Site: brandenburg
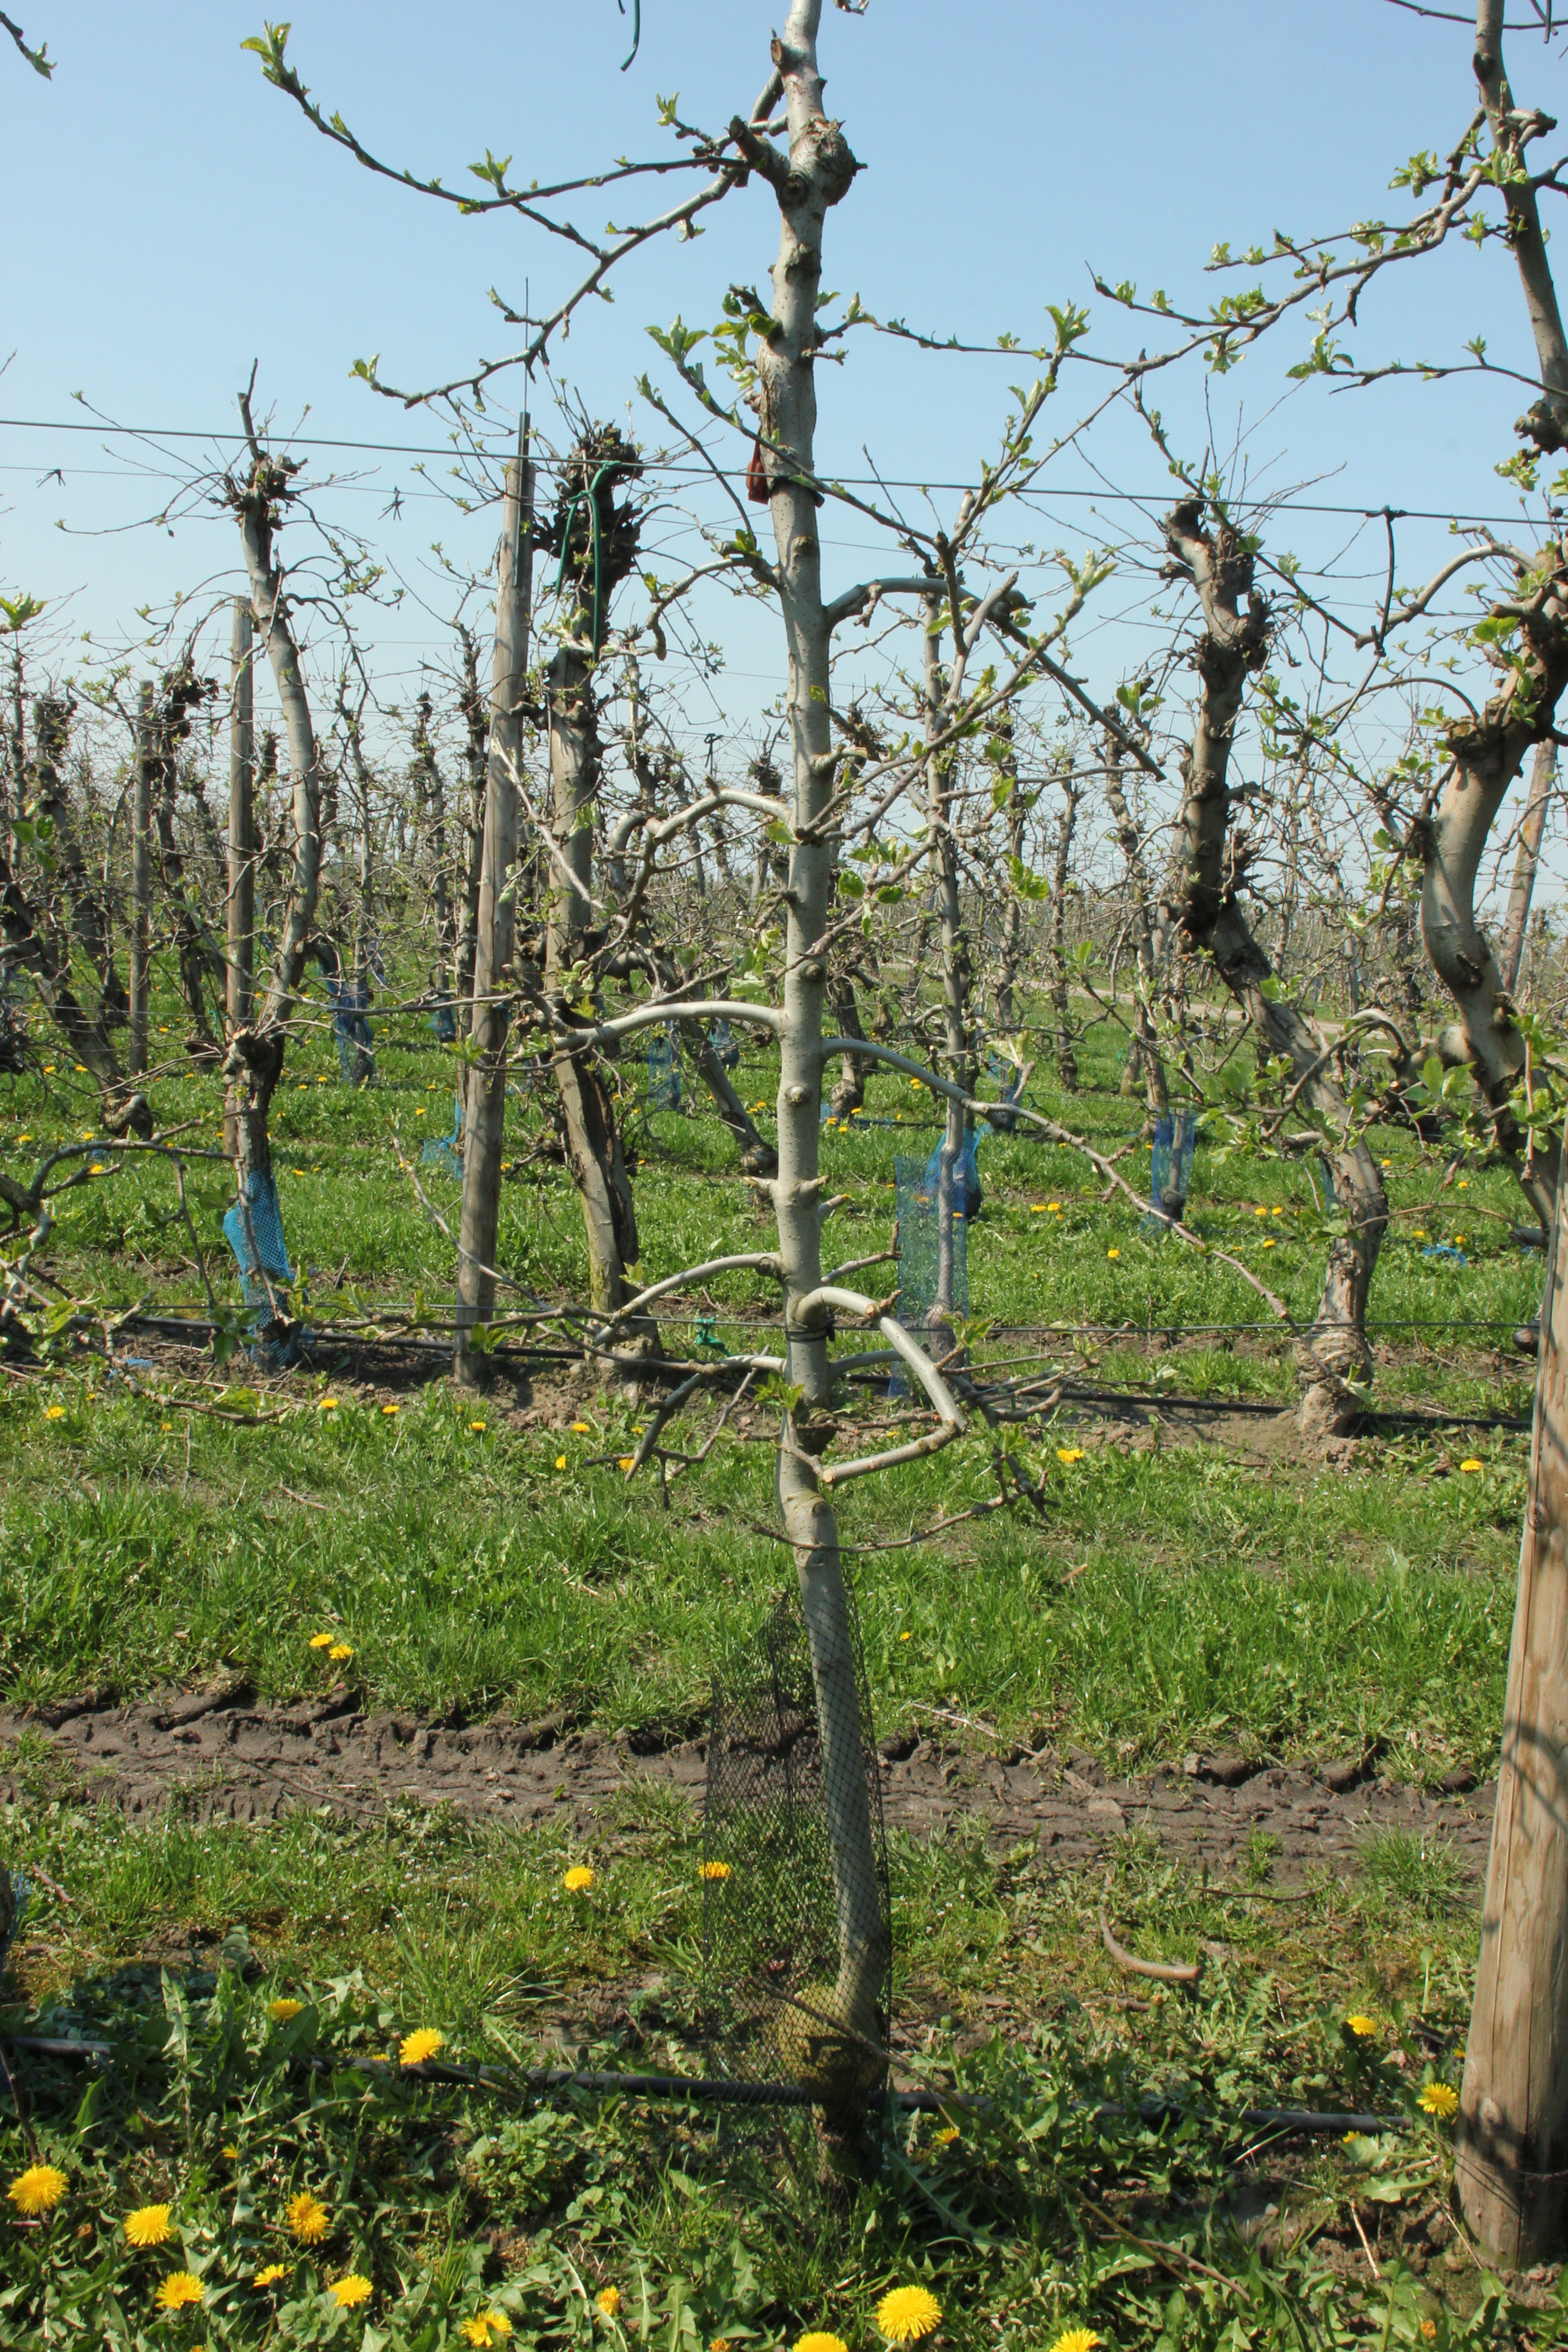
Growth stage (BBCH 56): Inflorescence emergence